Dragon Ball Z: Budokai Tenkaichi

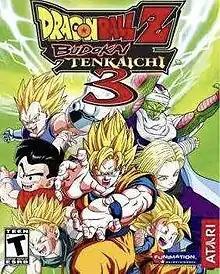
Cover art for "Dragon Ball Z: Budokai Tenkaichi 3"

Dragon Ball Z: Budokai Tenkaichi 3, originally published as in Japan, is the third installment of the "Budokai Tenkaichi" series. The game was released for PlayStation 2 and Wii in Japan on October 4, 2007, in North America on November 13, 2007, and in Europe on November 9, 2007, for the PlayStation 2, while the Wii version was released in Japan on October 4, 2007, in North America on December 3, 2007, and in Europe and Australia on February 15, 2008. "Tenkaichi 3" features 98 characters in 161 forms, the largest roster in a fighting game at the time.